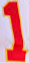
Number: 1